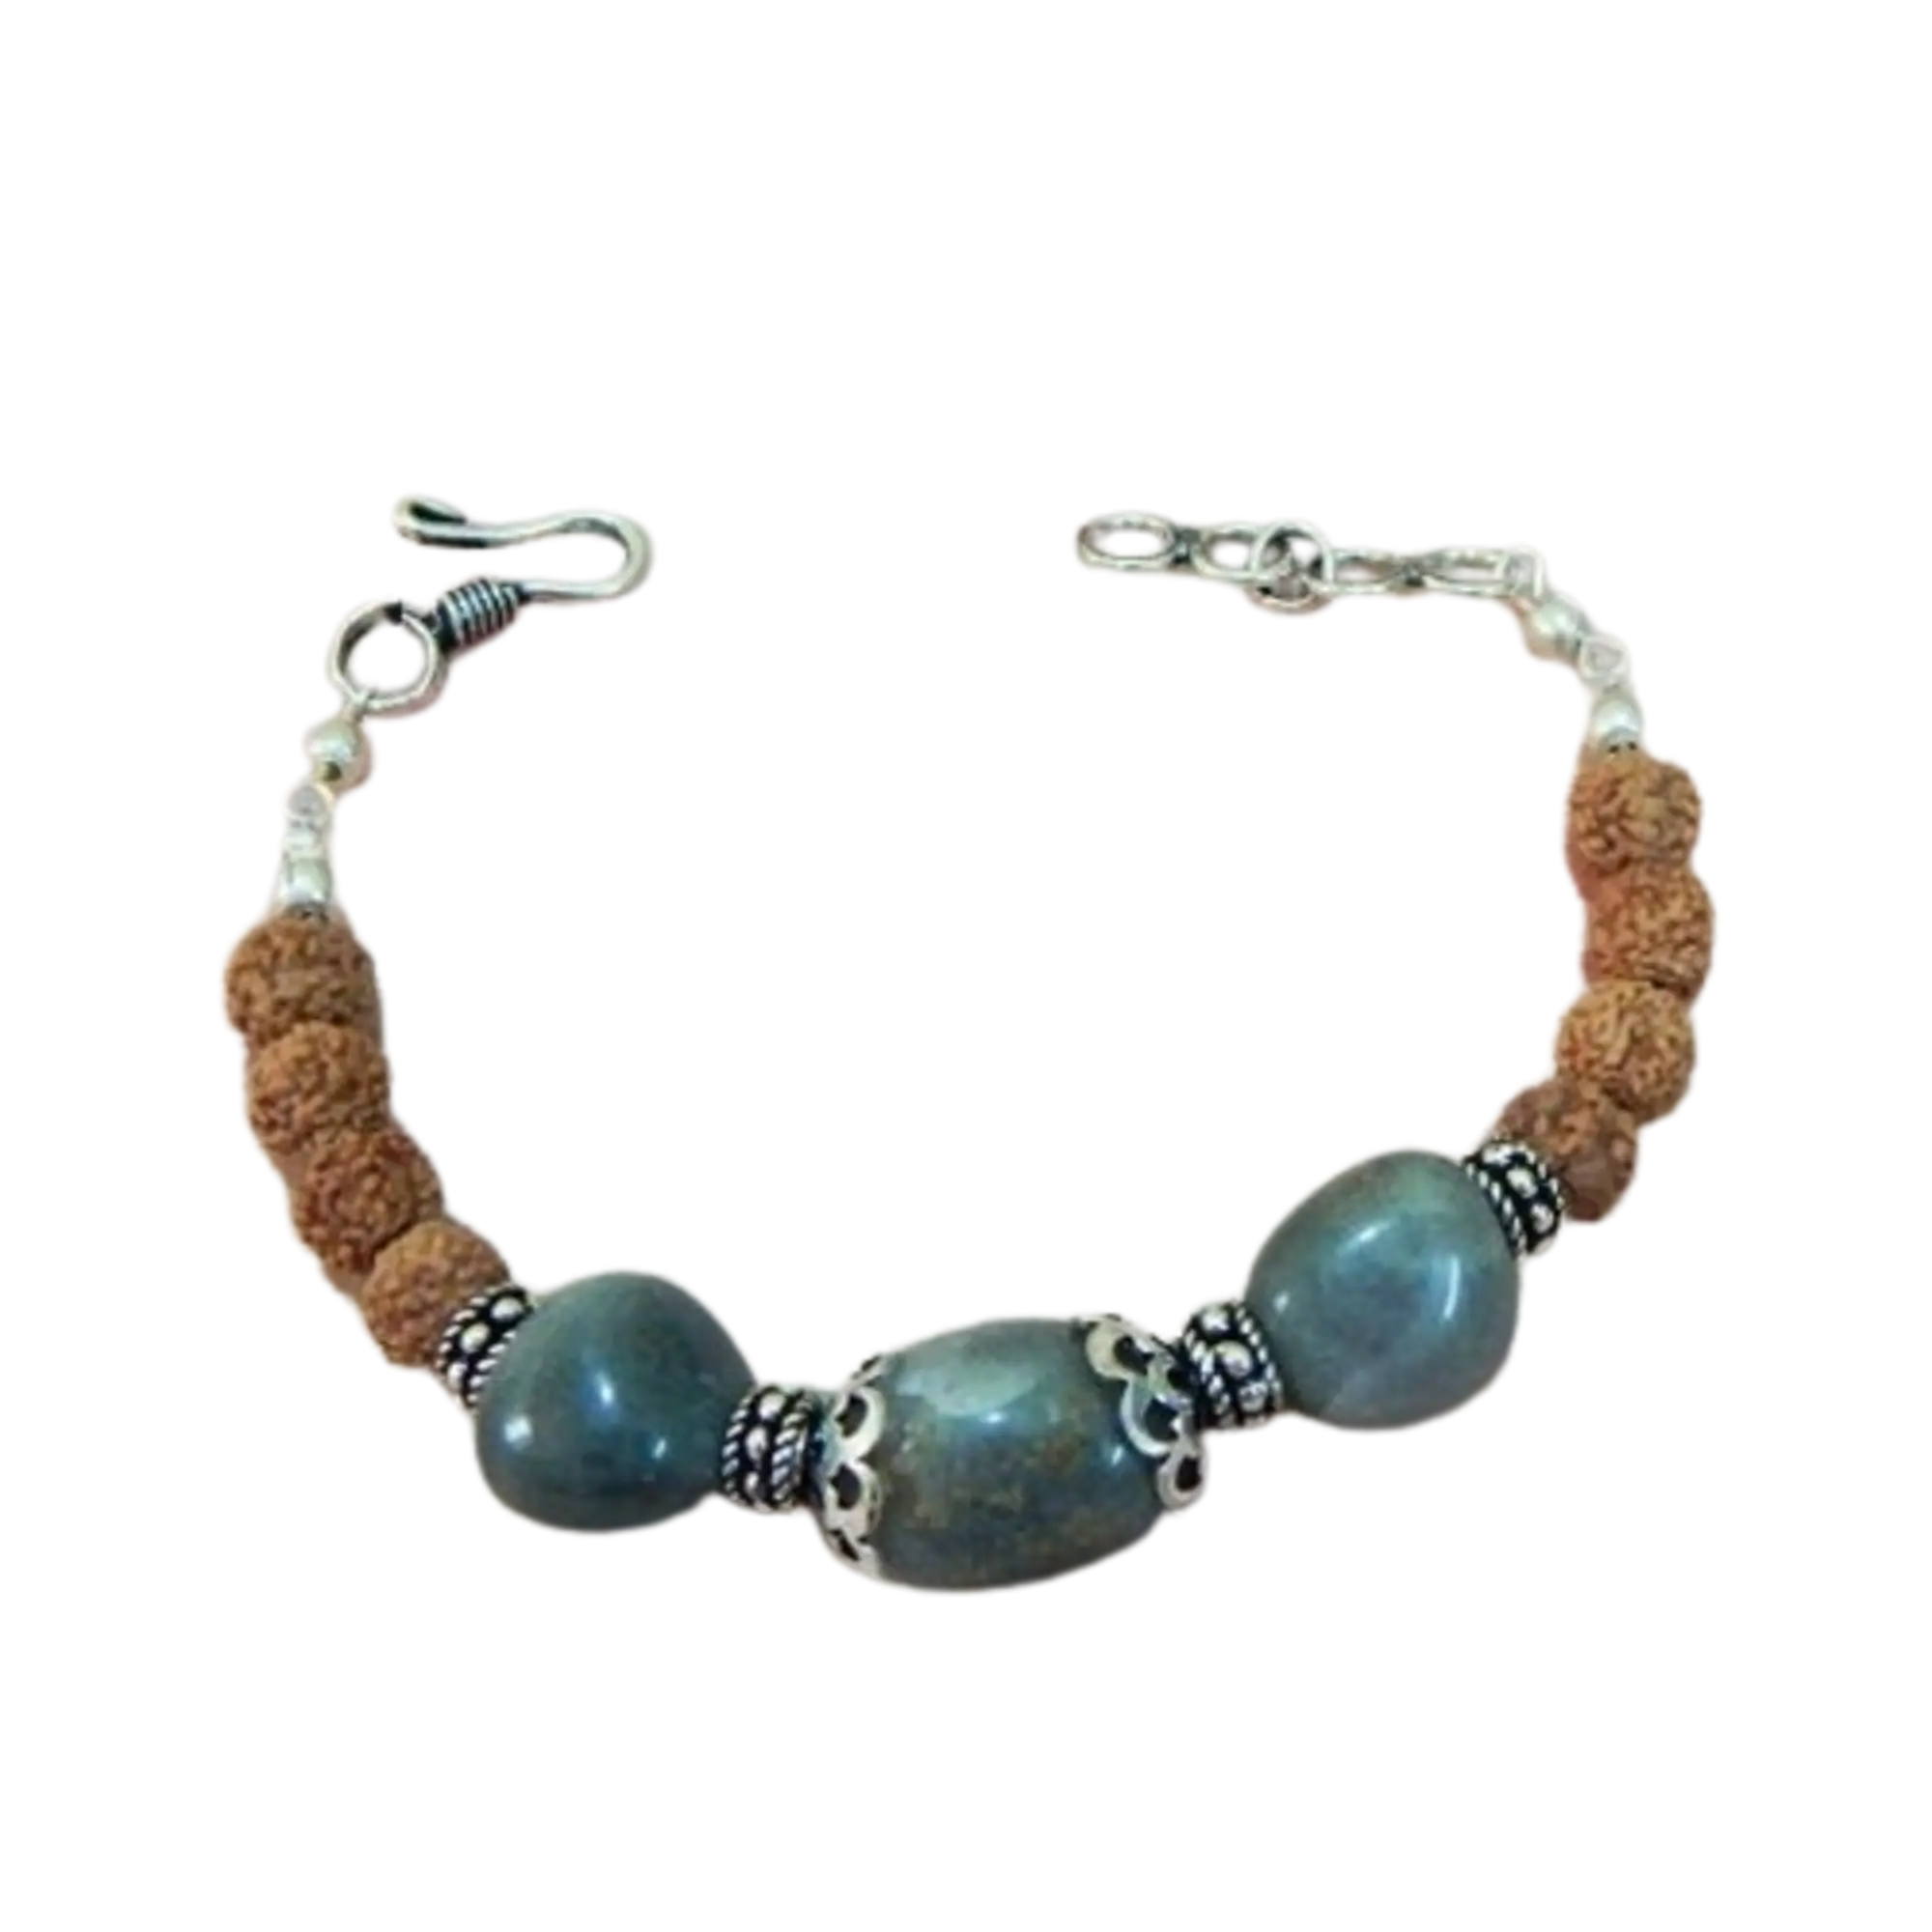
Jaya Vision Enterprises Sodalite Tumble & Rudraksha Beads Bracelet
Type: Bracelets
Brand: JAYA VISION ENTERPRISES
Price: Rs. 410
Sodalite Tumble & Rudraksha Beads Bracelet for Throat ChakraSodalite Tumble and  Rudraksha Beads with Copper metal beads with Silver Polish.Sodalite brings about clearity of sound.Helps in Throat related problems.